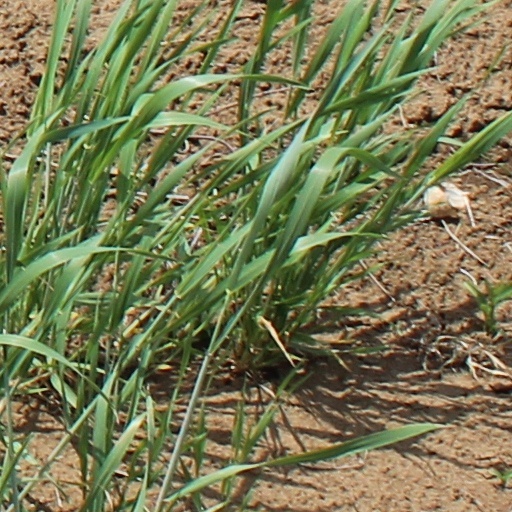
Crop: wheat